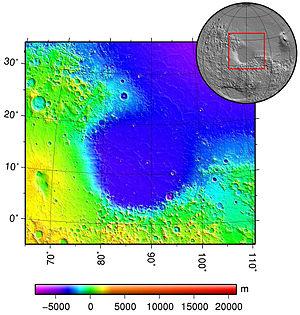
Isidis Planitia est un bassin d'impact situé sur Mars à l'est de Syrtis Major Planum et en bordure d'Utopia Planitia. Centré par 12,9° N et 87,0° E et s'étendant sur 1 200 km, il s'agit de la troisième plus grande structure d'impact sur Mars, après Hellas Planitia et Argyre Planitia.